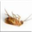
Label: cockroach